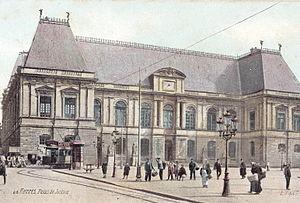
Carte postale ancienne éditée par LV &amp
Le tramway de Rennes est un ancien réseau de tramway urbain et interurbain à voie métrique, exploité entre 1897 et 1952 par les Tramways électriques rennais pour le compte de la Compagnie de l'Ouest Électrique. Le réseau de tramway créé alors est la base du système actuel de transport et communication à Rennes. Bien que la métropole rennaise ait opté à la fin du XXᵉ siècle pour un métro et des bus à haut niveau de service, la réimplantation d’un tramway dans la ville revient régulièrement dans les médias.